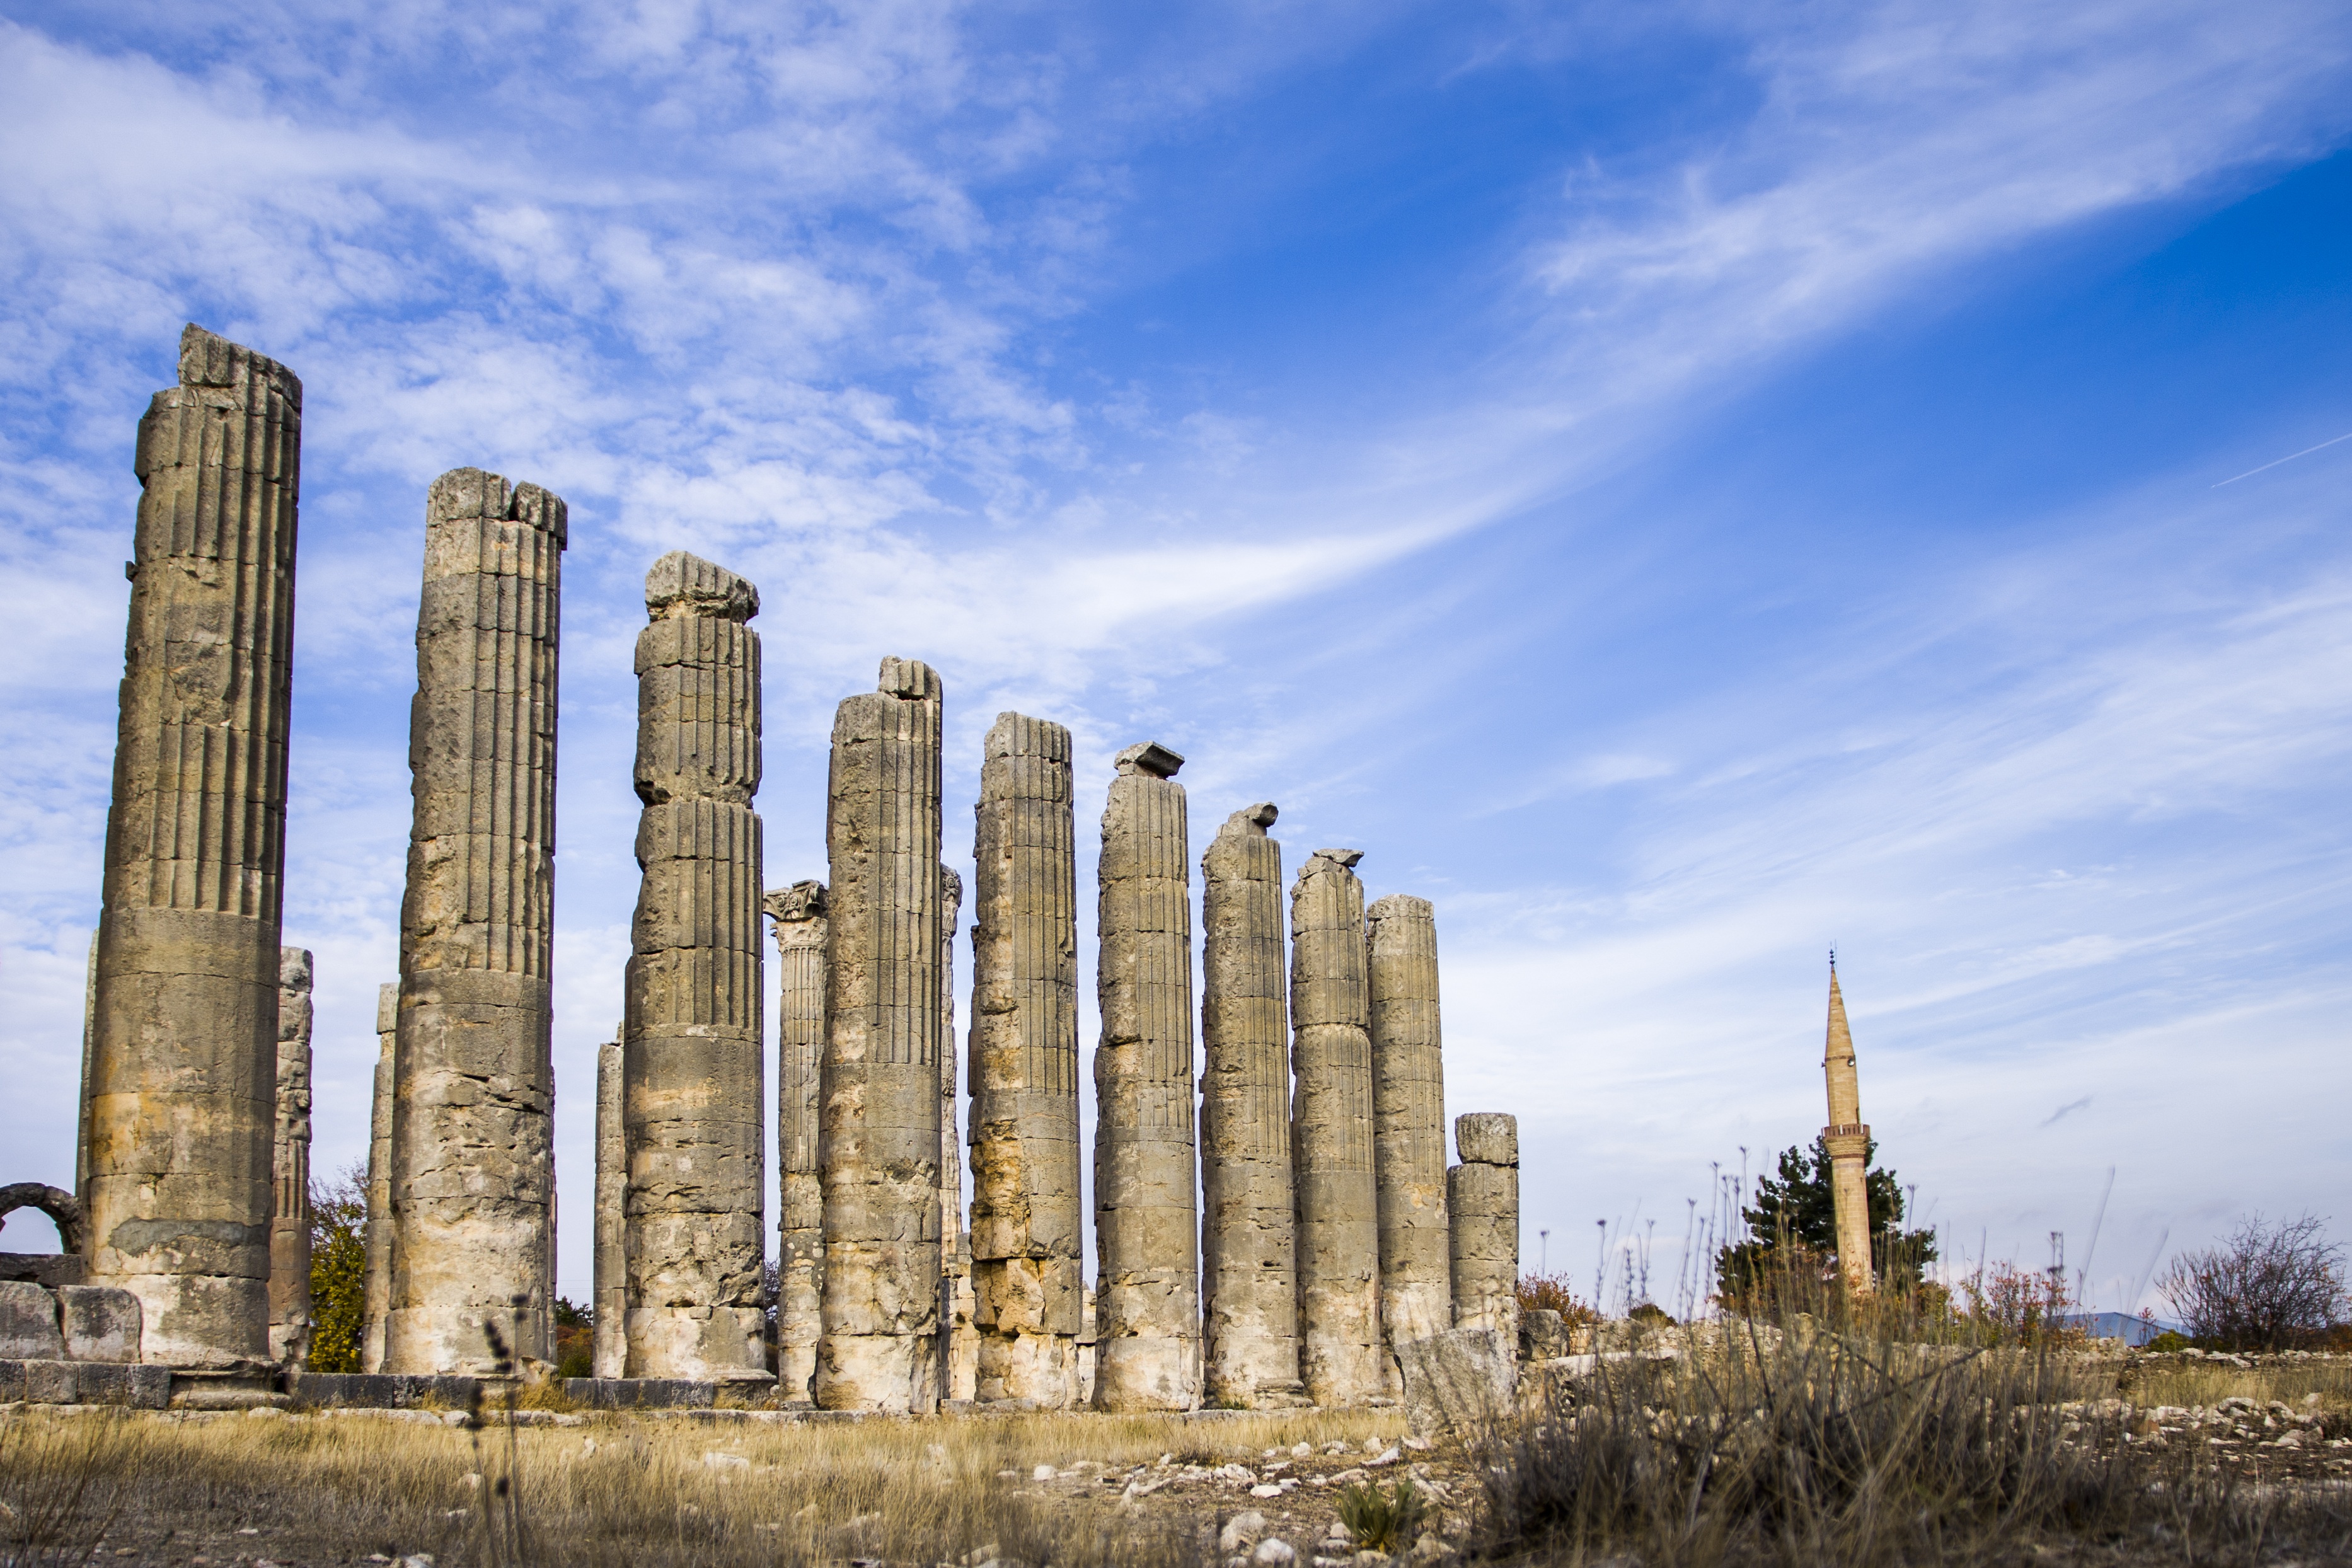
structure, building, skyscraper, cityscape, column, tower, landmark, place of worship, temple, spire, ruins, myrtle, ancient history, uzuncabu, zeustap nag the